Checkmate (Jung Yong-hwa and JJ Lin song)

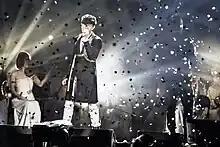
JJ Lin (pictured) performed "Checkmate" with Jung on various occasions

Jung and JJ Lin performed "Checkmate" on KBS's "Music Bank" on January 23, the latter becoming the first person to perform in Mandarin on the network. Directed by Park Cheol-hwan, the song's accompanying music video was released on January 30. JJ Lin had traveled to Seoul on January 11 to record the video with Jung. Filming lasted 27 hours, and it includes a scene of the two standing atop a 25-story building wearing "thin" suit jackets in temperatures as low as . The duo portray lethargic salarymen; Jung's character is a recent hire "who questioned the simple works such as telephone answering and copying documents", in contrast to JJ Lin's "veteran employee who forgot the feeling when he had been a novice".